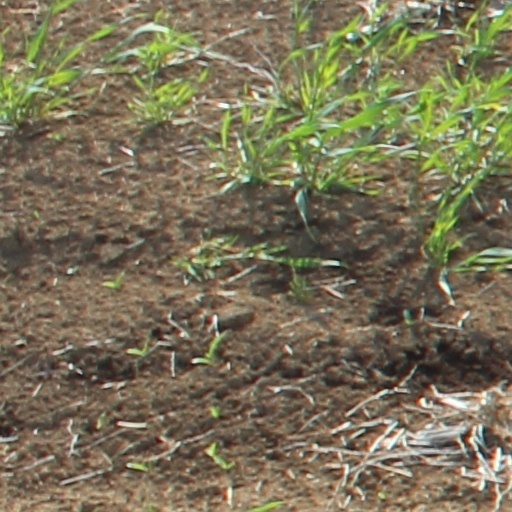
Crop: wheat